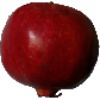
Label: pomegranate